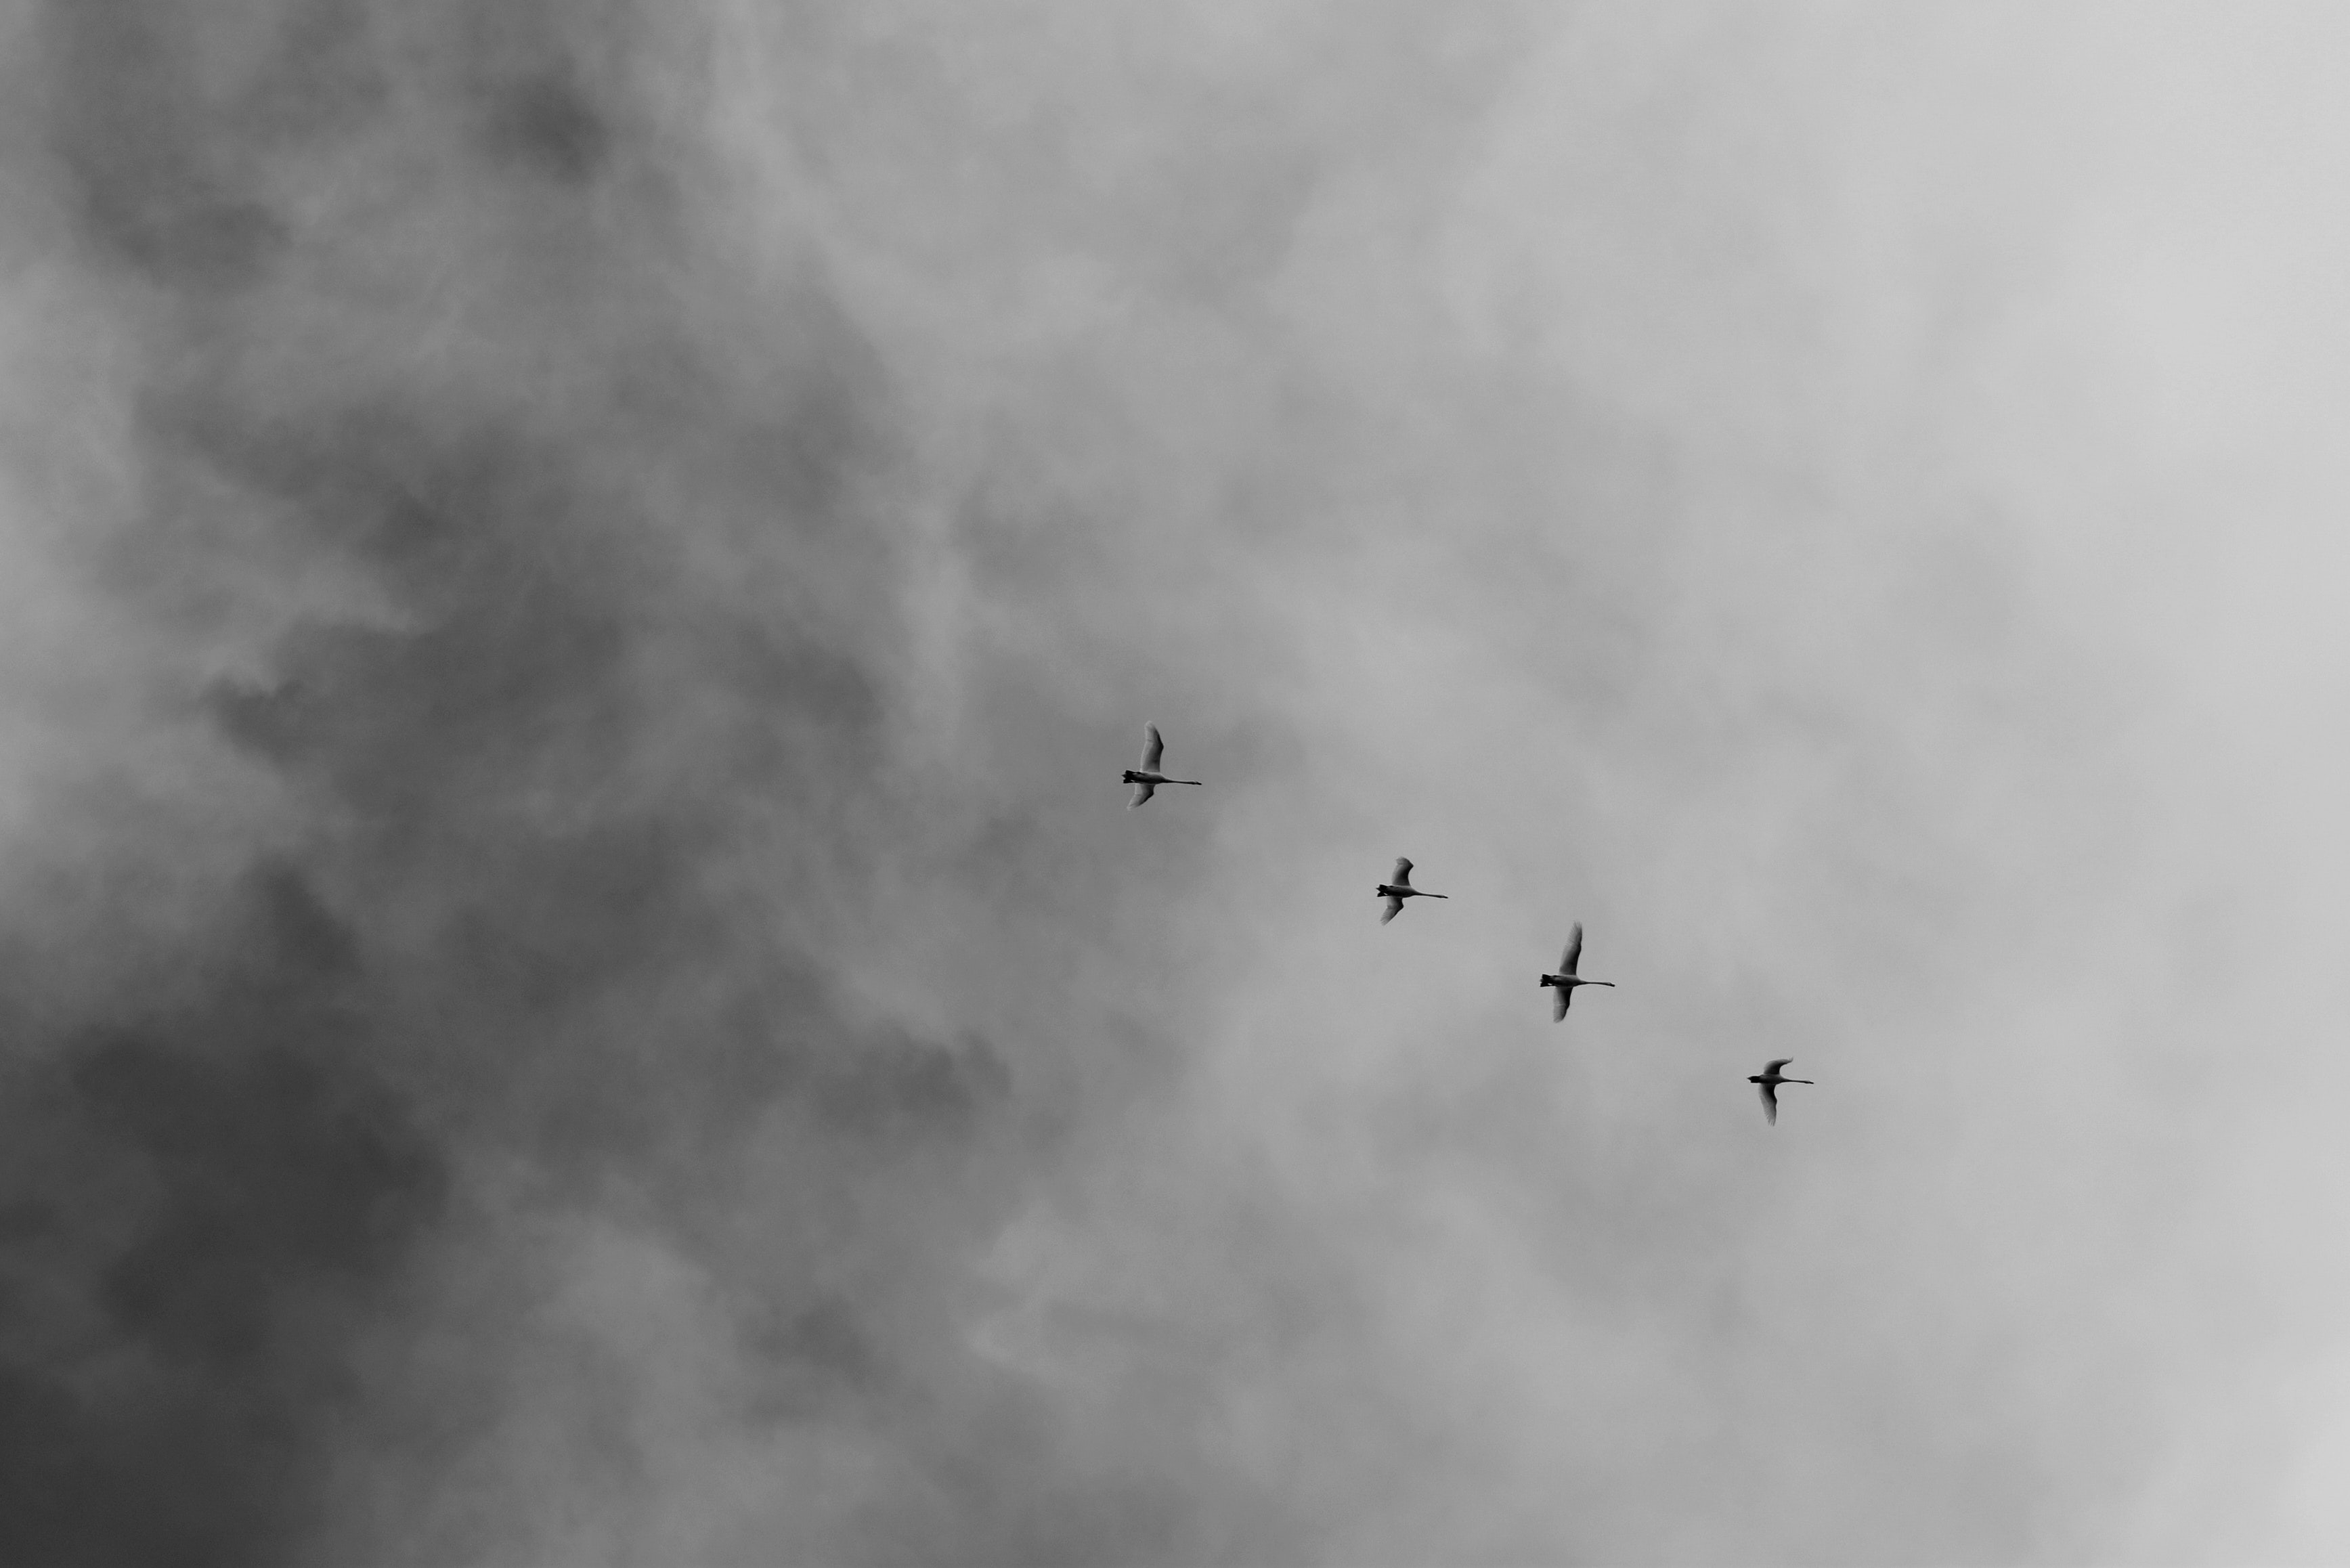
sky, atmospheric phenomenon, cloud, bird, fly, flight, black and white, wing, bird migration, photography, pest, flock, meteorological phenomenon, animal migration